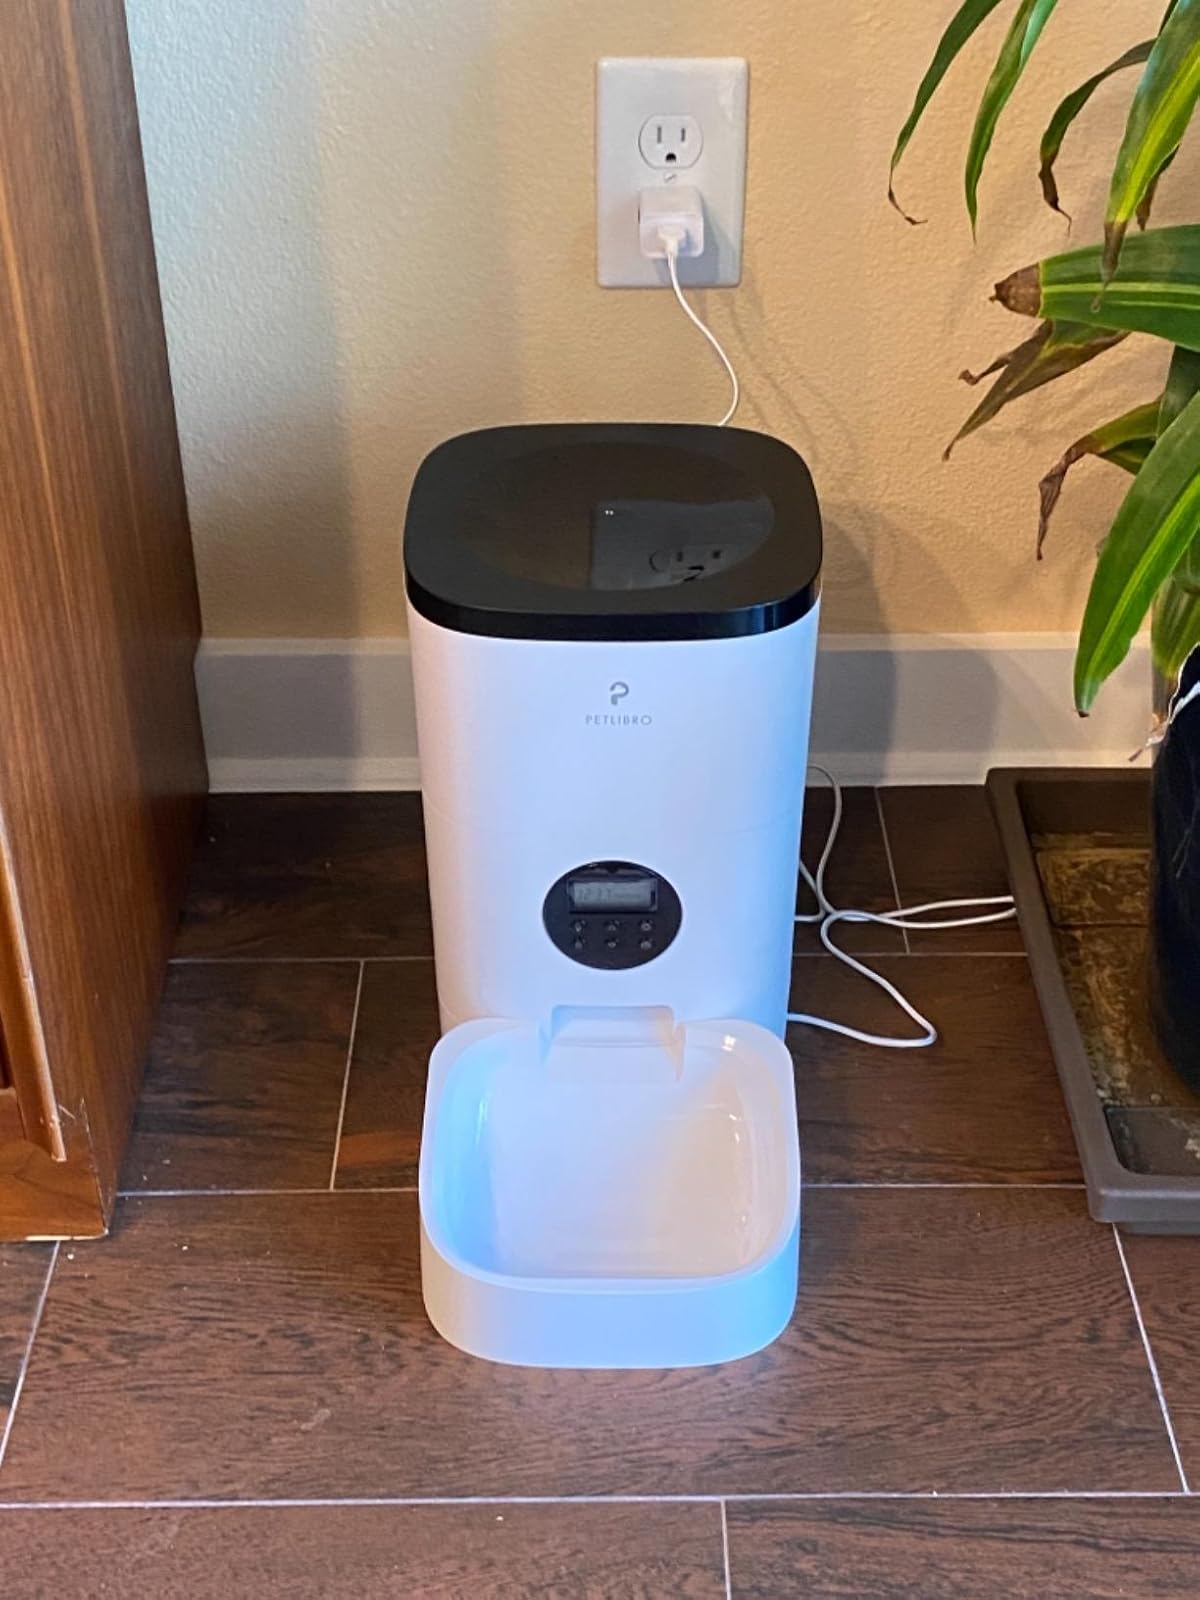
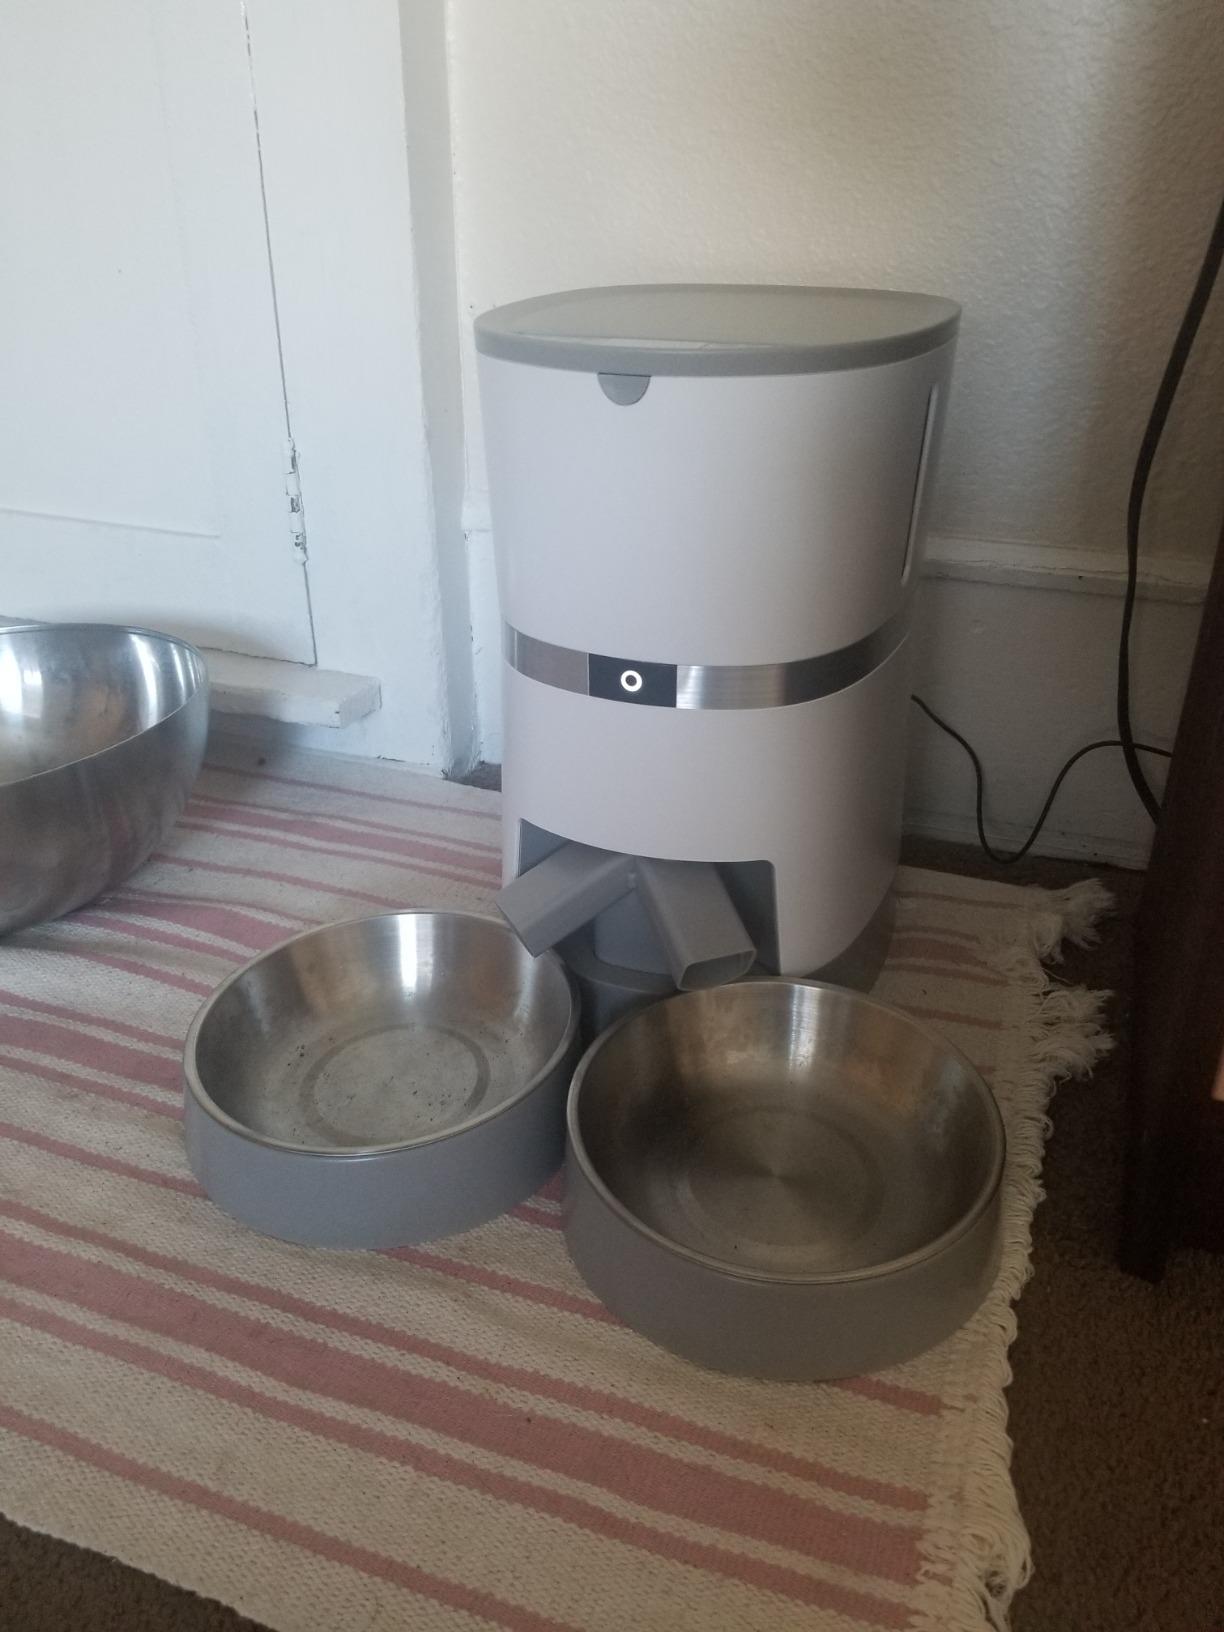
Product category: items_feeder
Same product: no